TRS-80 Color Computer

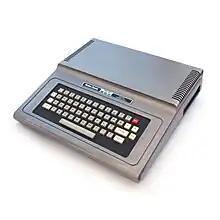
16K TRS-80 Color Computer

The RadioShack TRS-80 Color Computer, later marketed as the Tandy Color Computer, is a series of home computers developed and sold by Tandy Corporation. Despite sharing a name with the earlier TRS-80, the Color Computer is a completely different system and a radical departure in design based on the Motorola 6809E processor rather than the Zilog Z80 of earlier models.